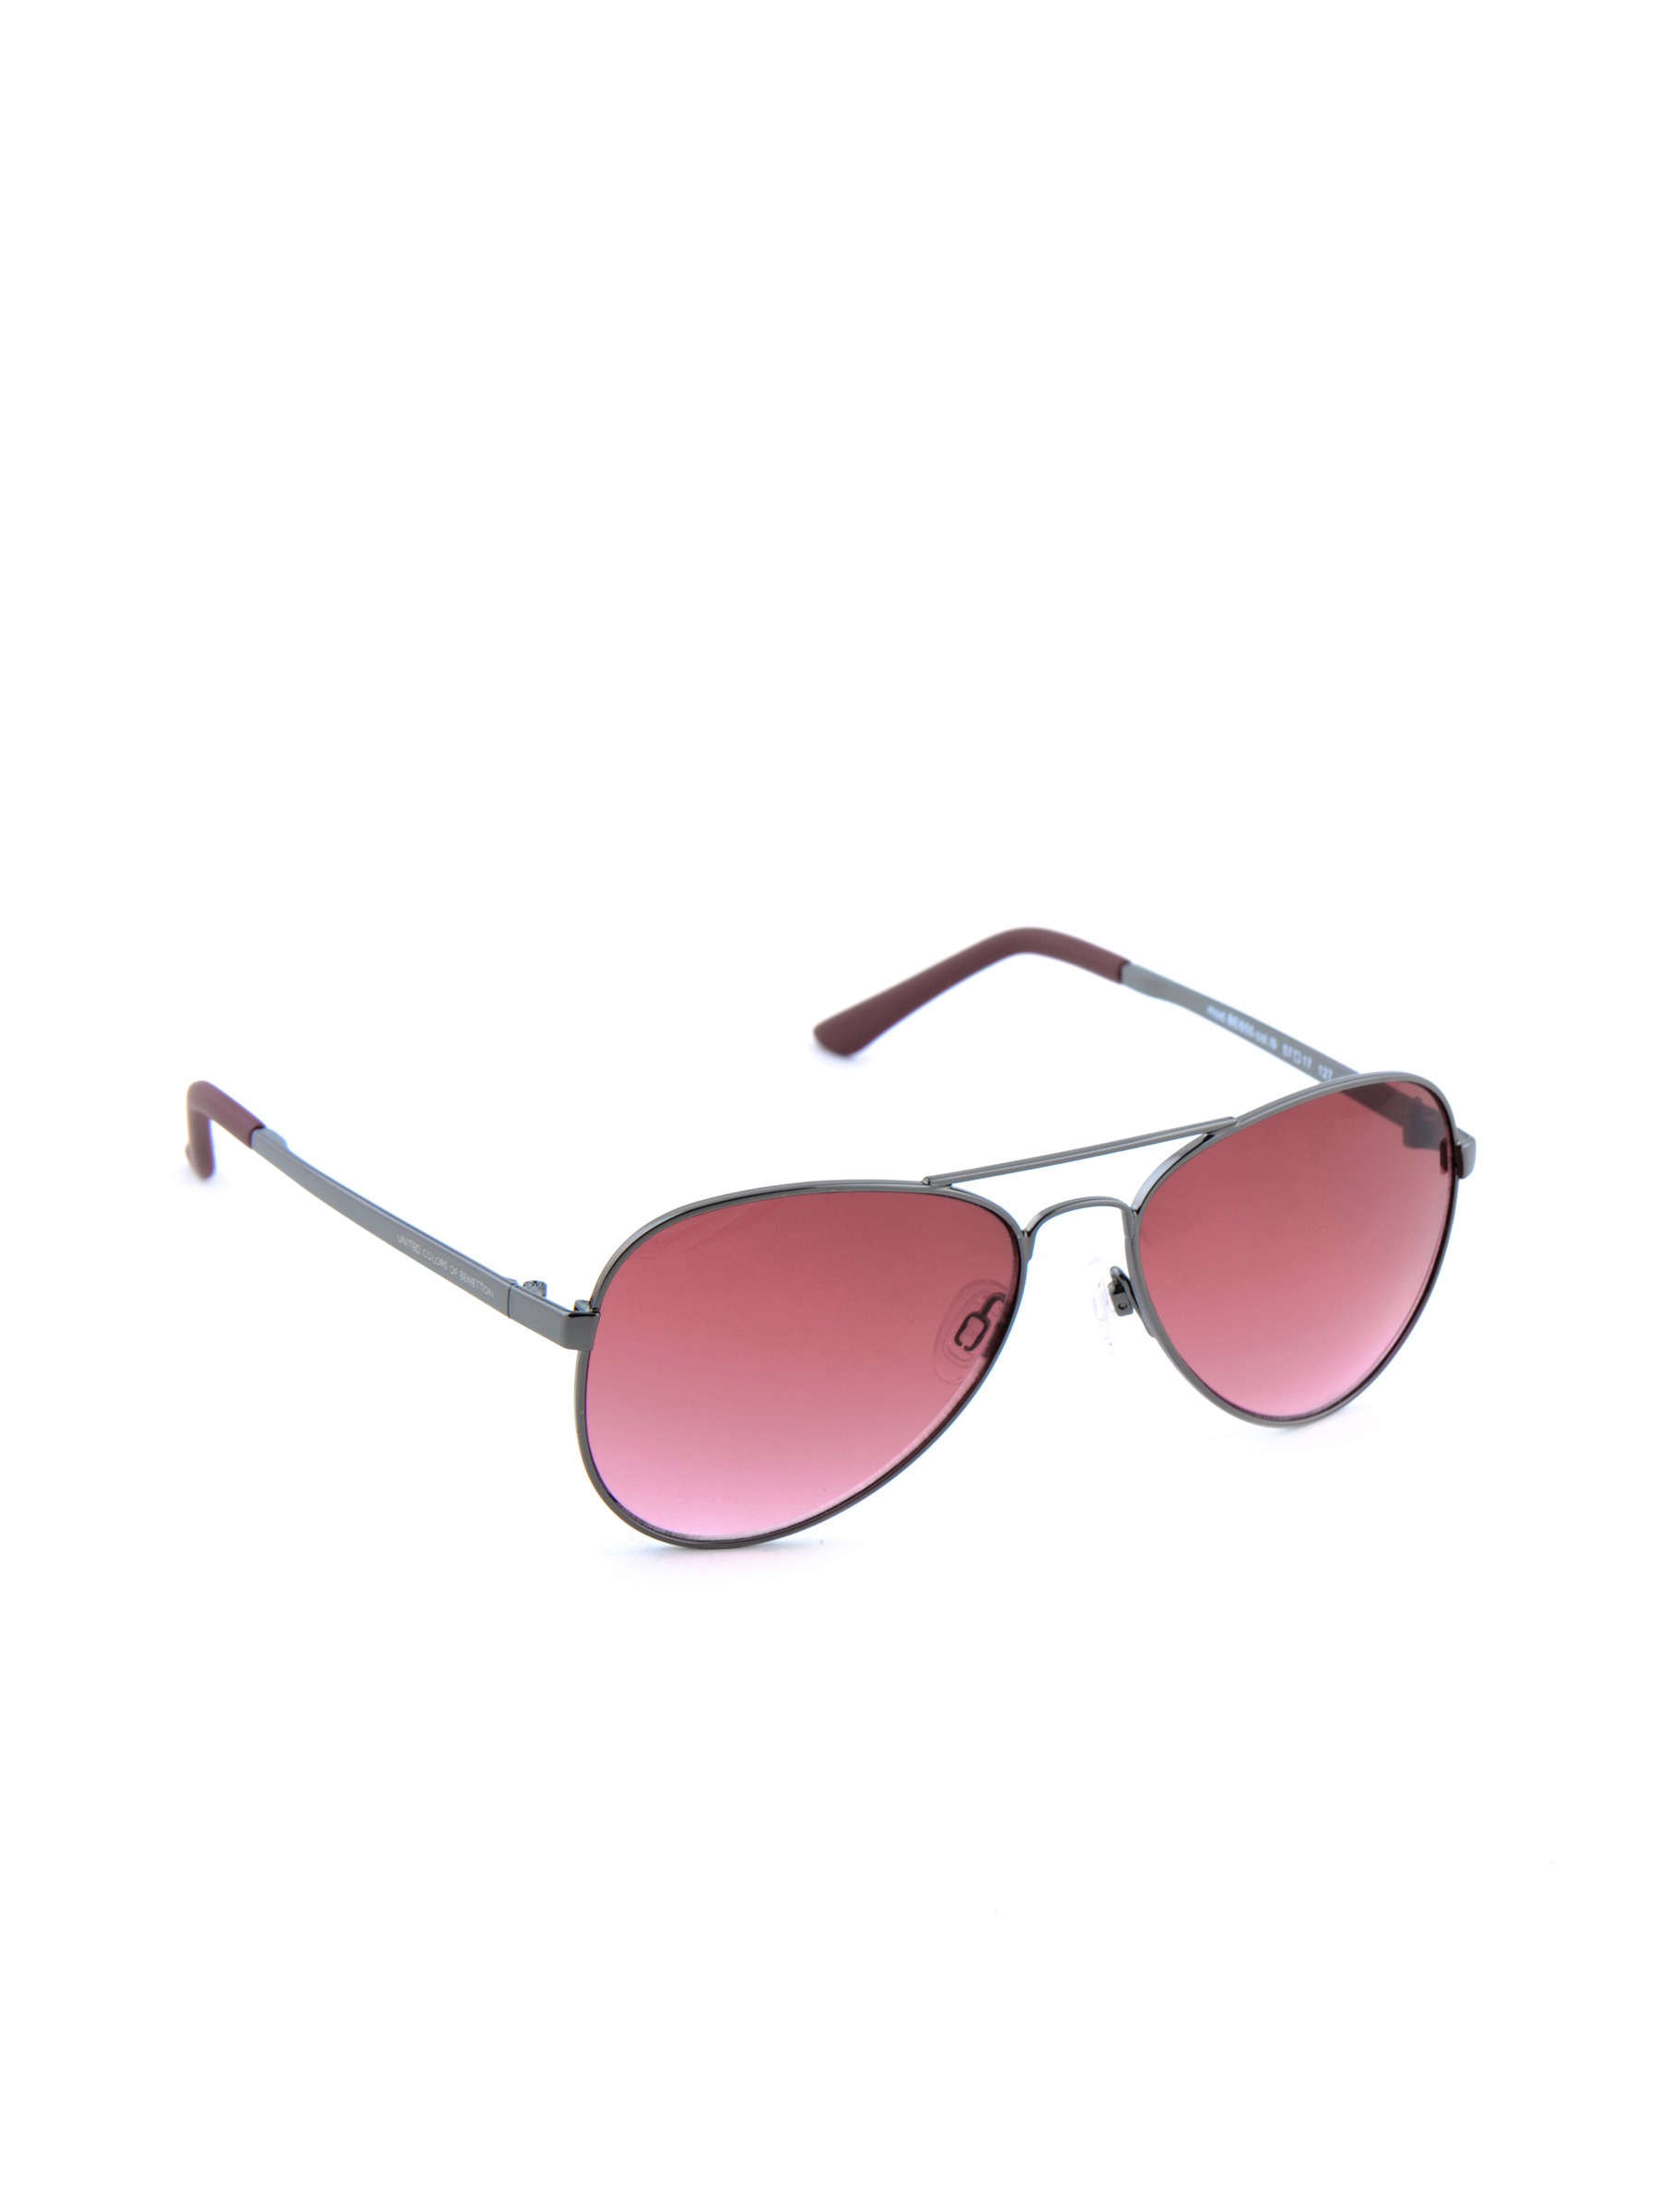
United Colors of Benetton Men Funky Eyewear Pink Sunglasses
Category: Accessories / Eyewear / Sunglasses
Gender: Men
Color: Pink
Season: Winter 2016
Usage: Casual